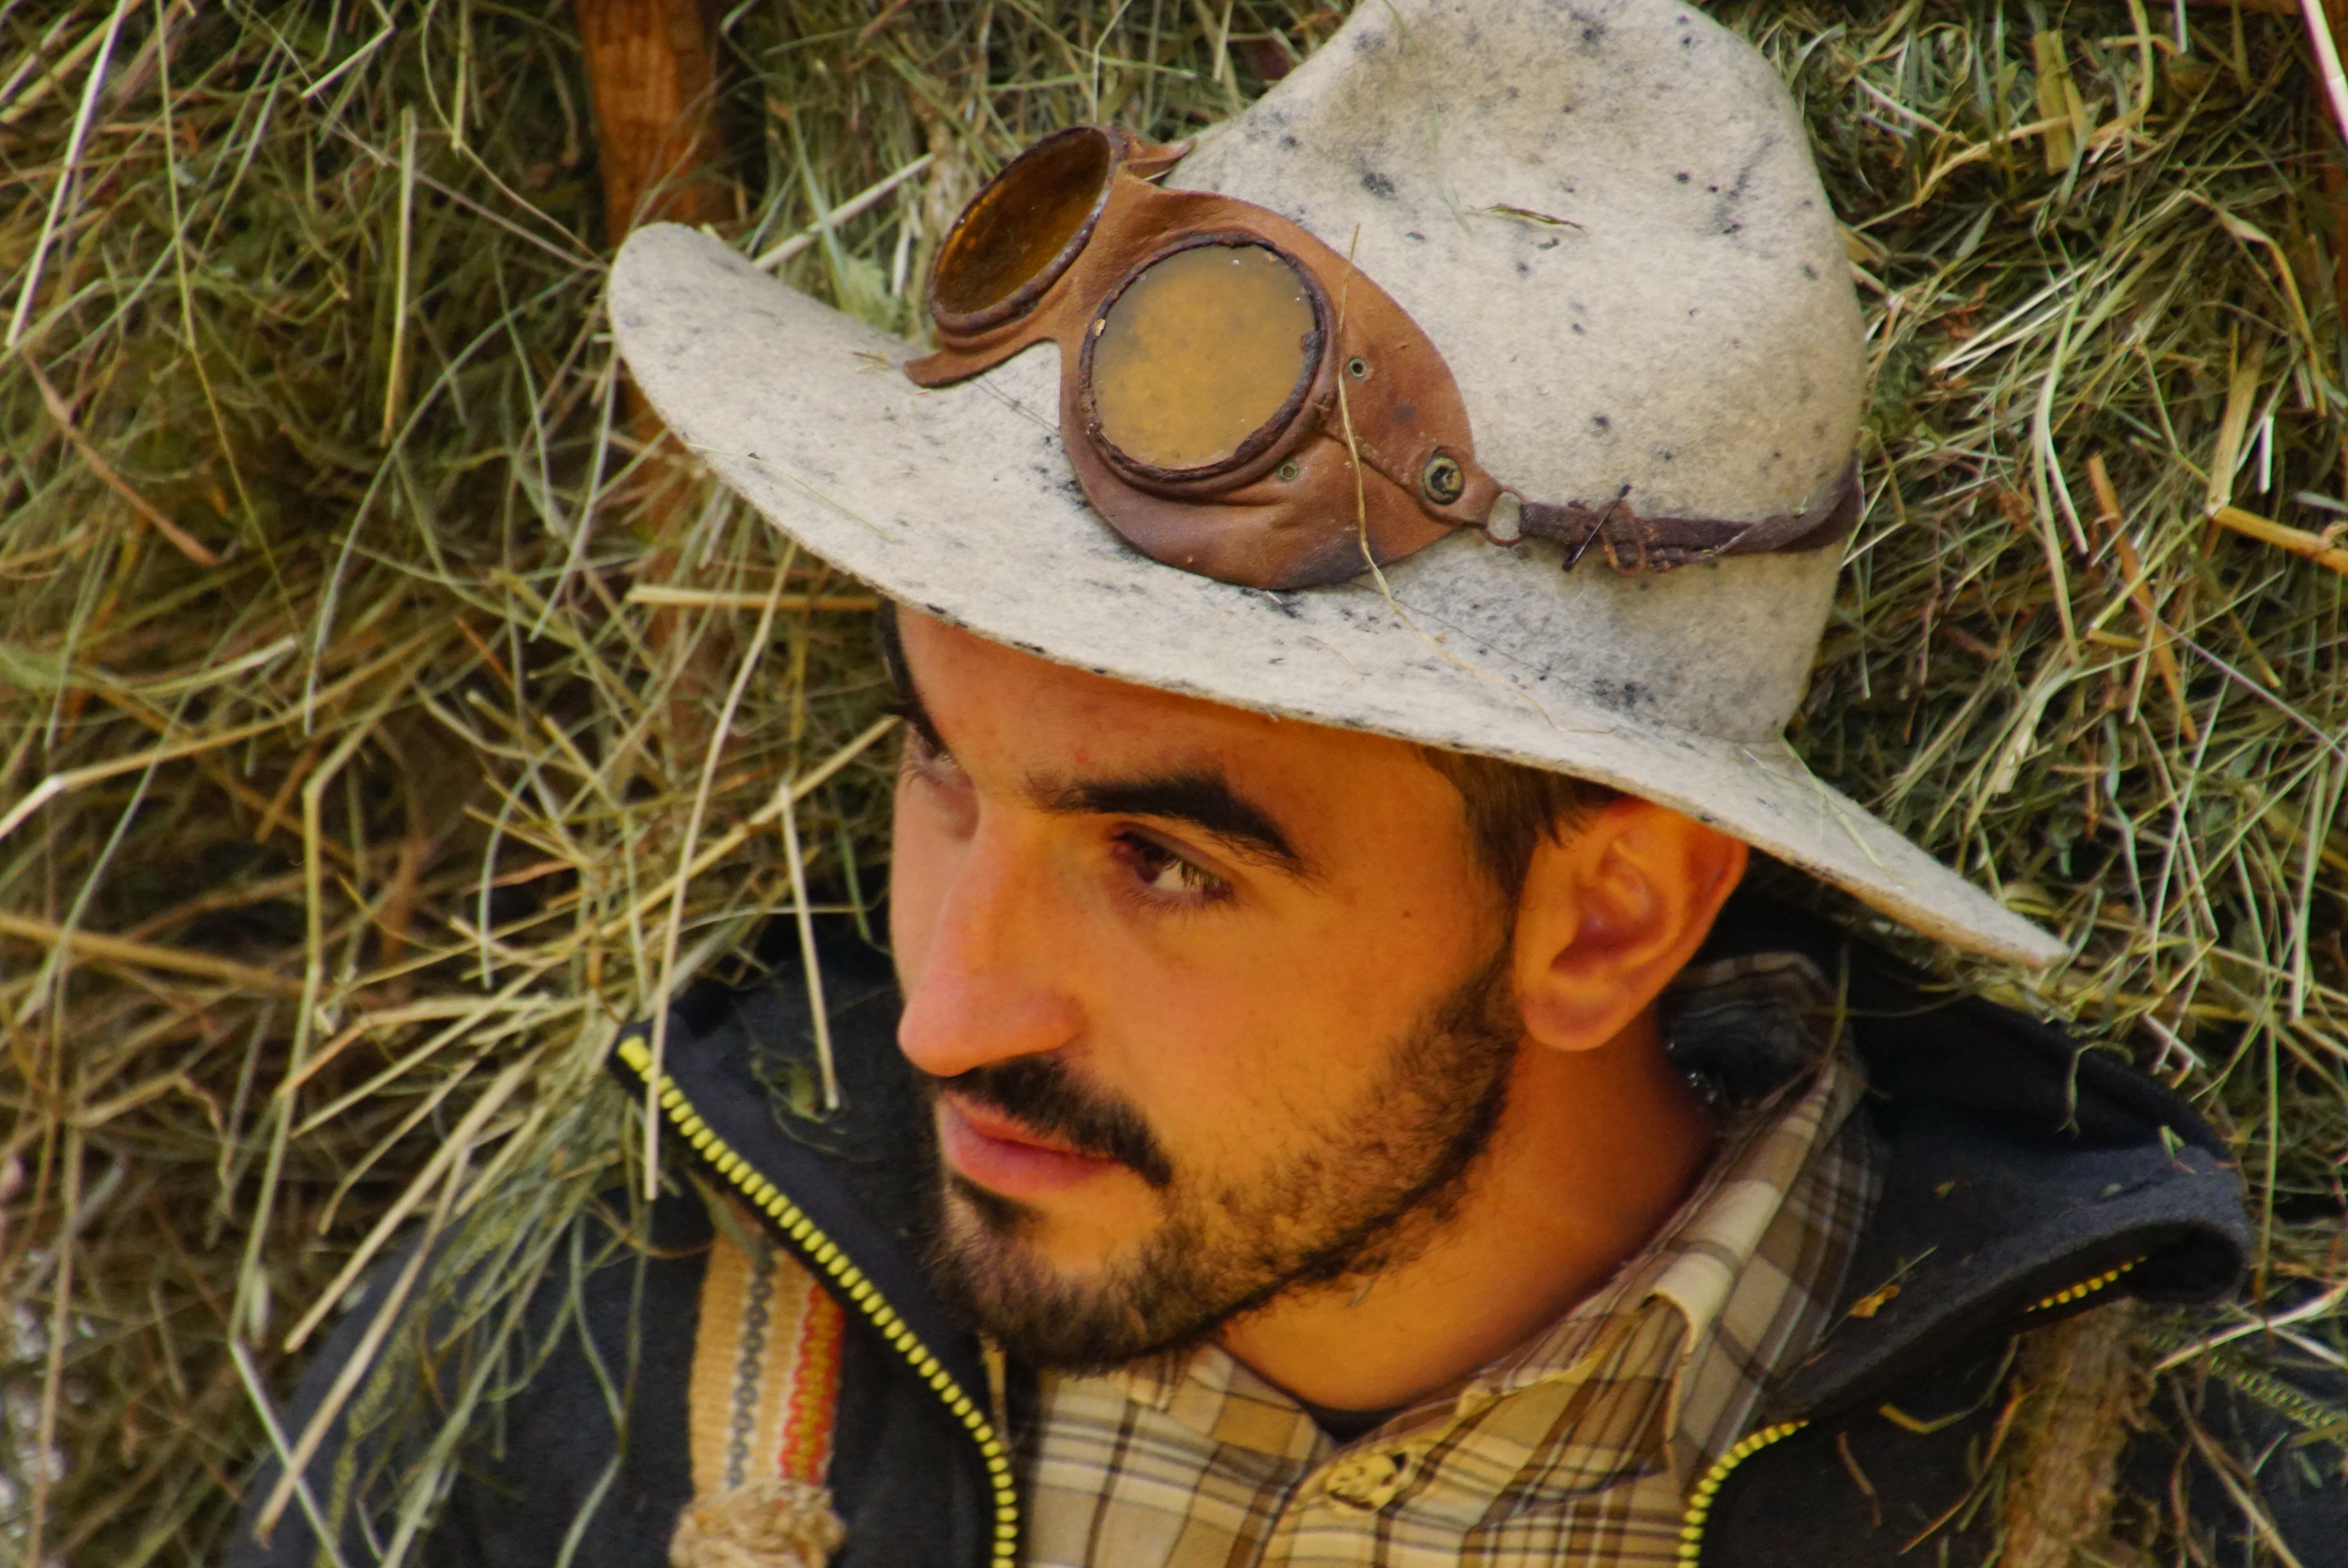
work, man, person, people, hay, male, portrait, italy, hat, ear, agriculture, beard, shirt, farmer, glasses, head, cowboy, look, event, hard, bearer, pannier